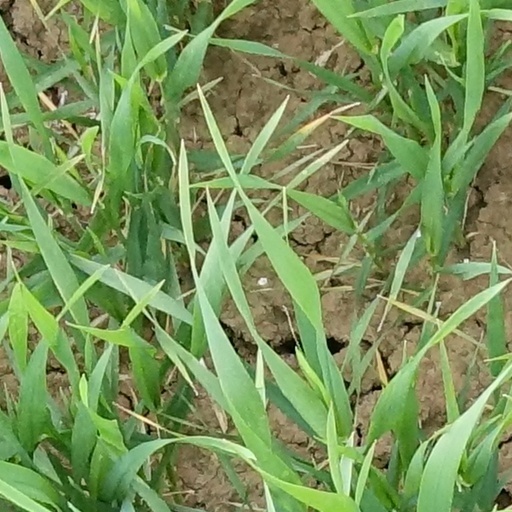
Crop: wheat